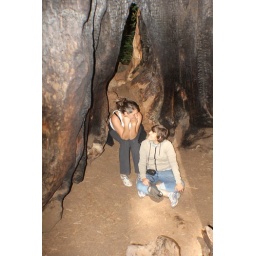
Melinda and Danielle in tree house